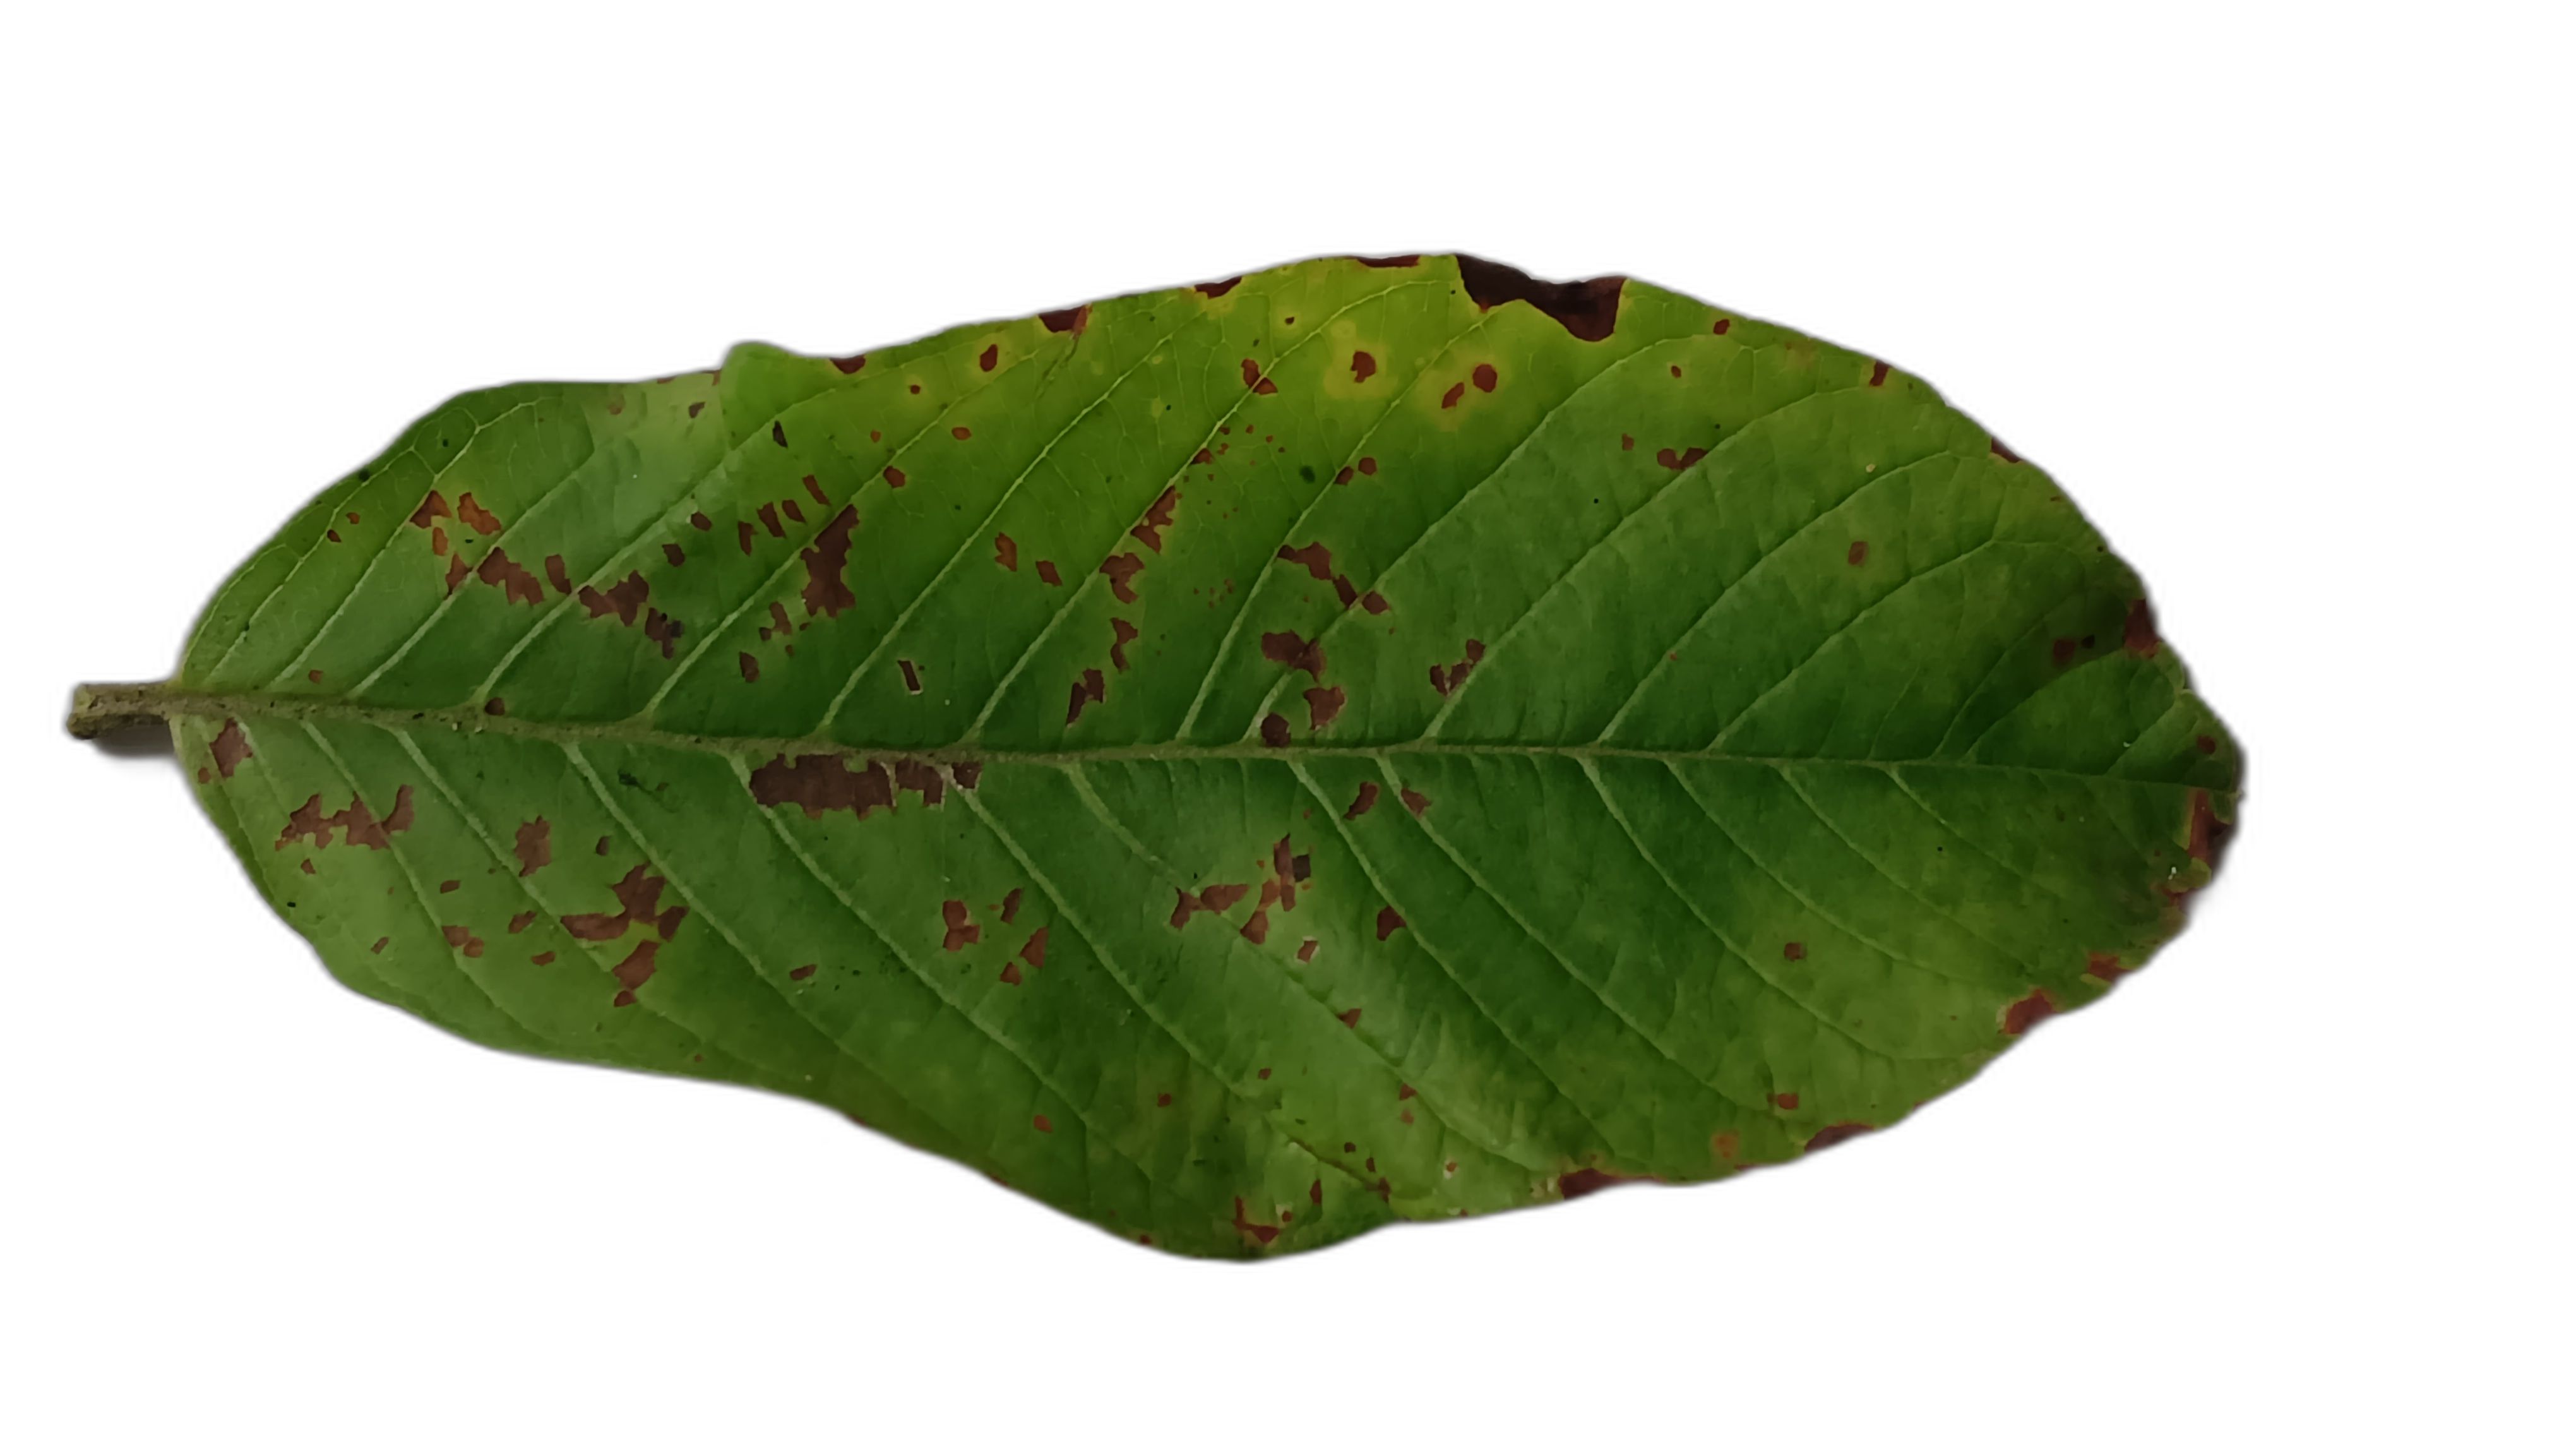
Plant part: leaf
Disease: Dot